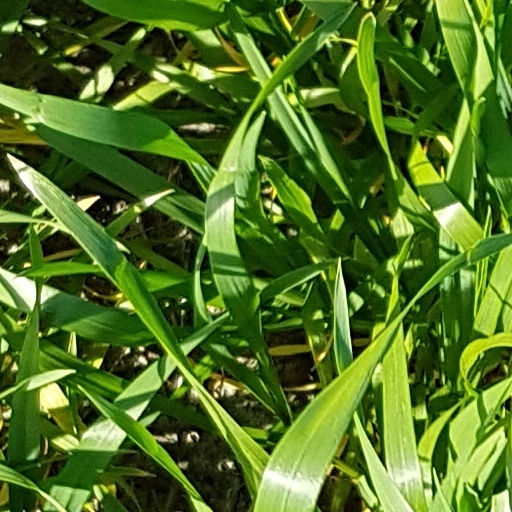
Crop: wheat